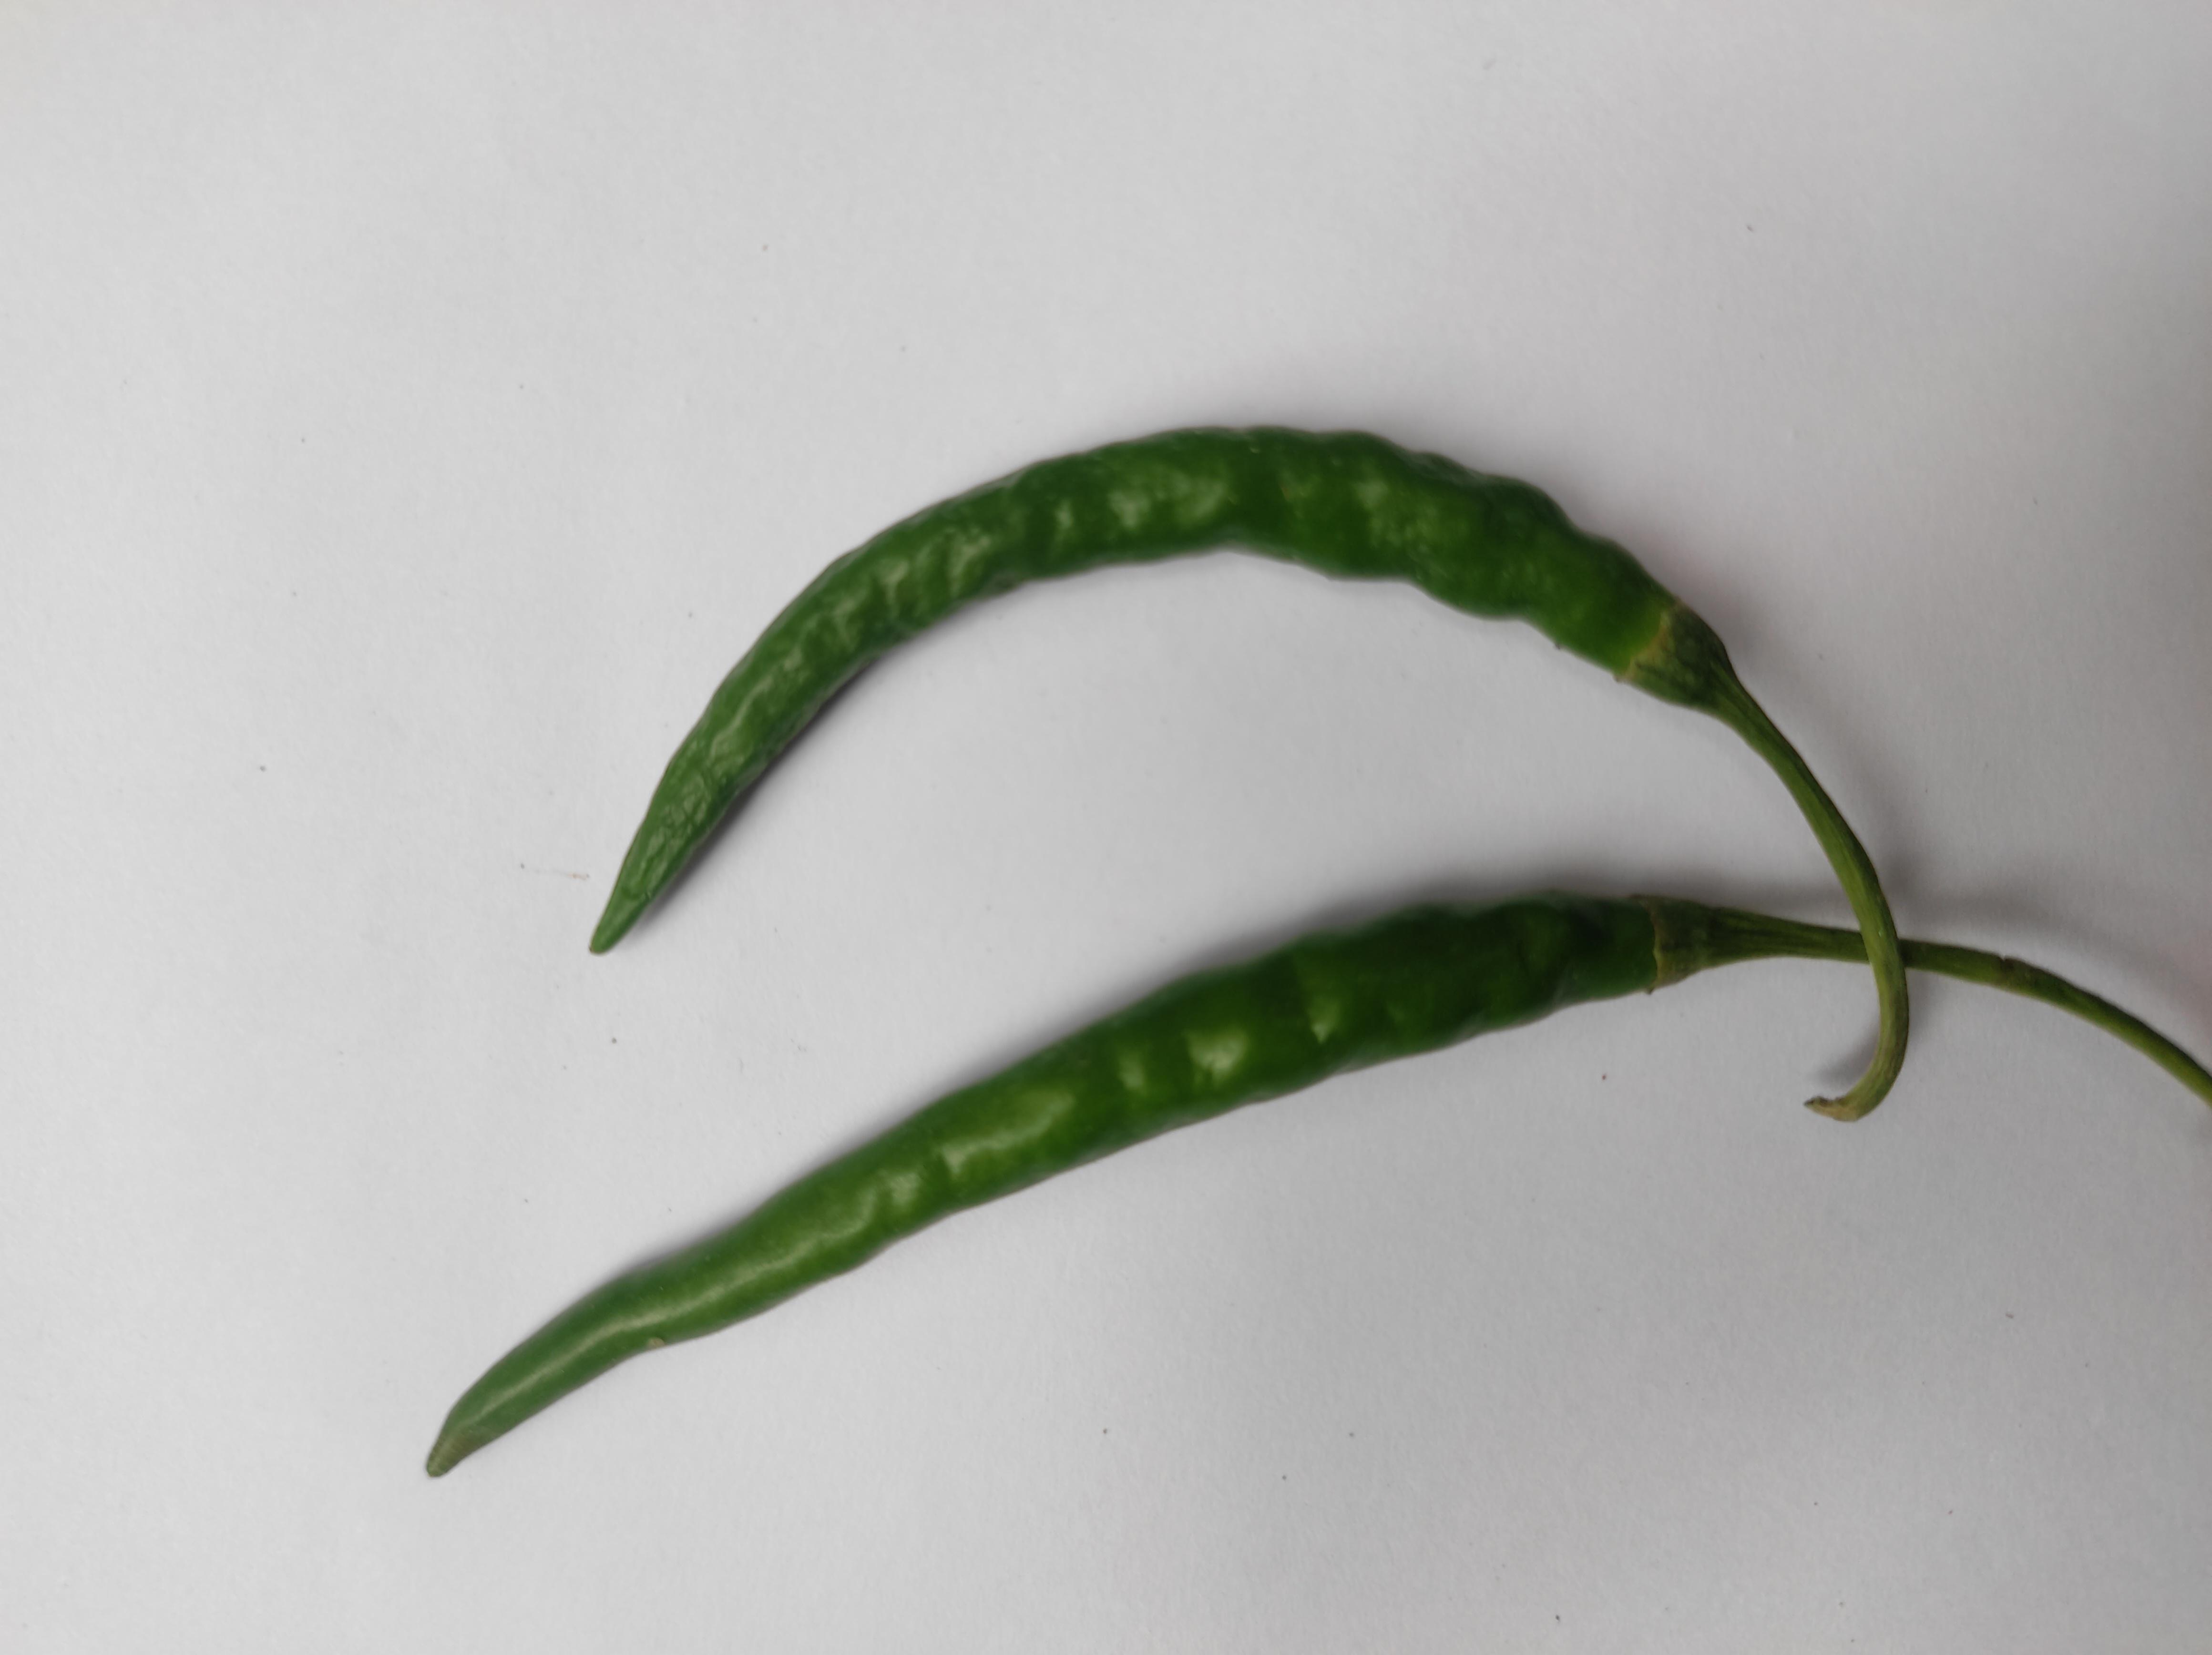
Label: Green Chili